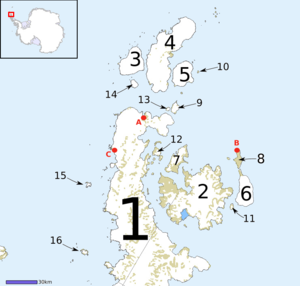
L'île Snow Hill est une île située au large de l'Antarctique, séparée de l'île James-Ross par le détroit de l'Amirauté, et vers l'Est de la péninsule Antarctique.
L'île Joinville est une île de l'océan Austral.
L'île Dundee est une île de l'océan Austral du groupe des îles Joinville, au nord-est de l'extrémité de la péninsule Antarctique. Elle est située à 63° 30′ S, 55° 55′ O.
L'île Vega est une petite île de l'archipel de James Ross située au nord-ouest de l'île James Ross, à l'est de la péninsule de la Trinité, région nord de la péninsule Antarctique.
L’île James Ross est située au large de l'extrémité nord-est de la péninsule Antarctique, dont elle est séparée par le chenal Prince Gustav.
La baie de l'Espoir ou Baie Hope est une baie de la péninsule de la Trinité, extrémité de la péninsule Antarctique en Antarctique. La baie s'ouvre sur le détroit Antarctique qui sépare la péninsule du groupe des îles Joinville.
L'île d'Urville est une île de l'océan Austral.
Le détroit de l'Amirauté est un détroit de l’Antarctique, qui s'étend du nord-est au sud-ouest et sépare l'Île James-Ross des îles Seymour, Snow Hill et Lockyer au large de l'extrémité nord de la péninsule Antarctique.